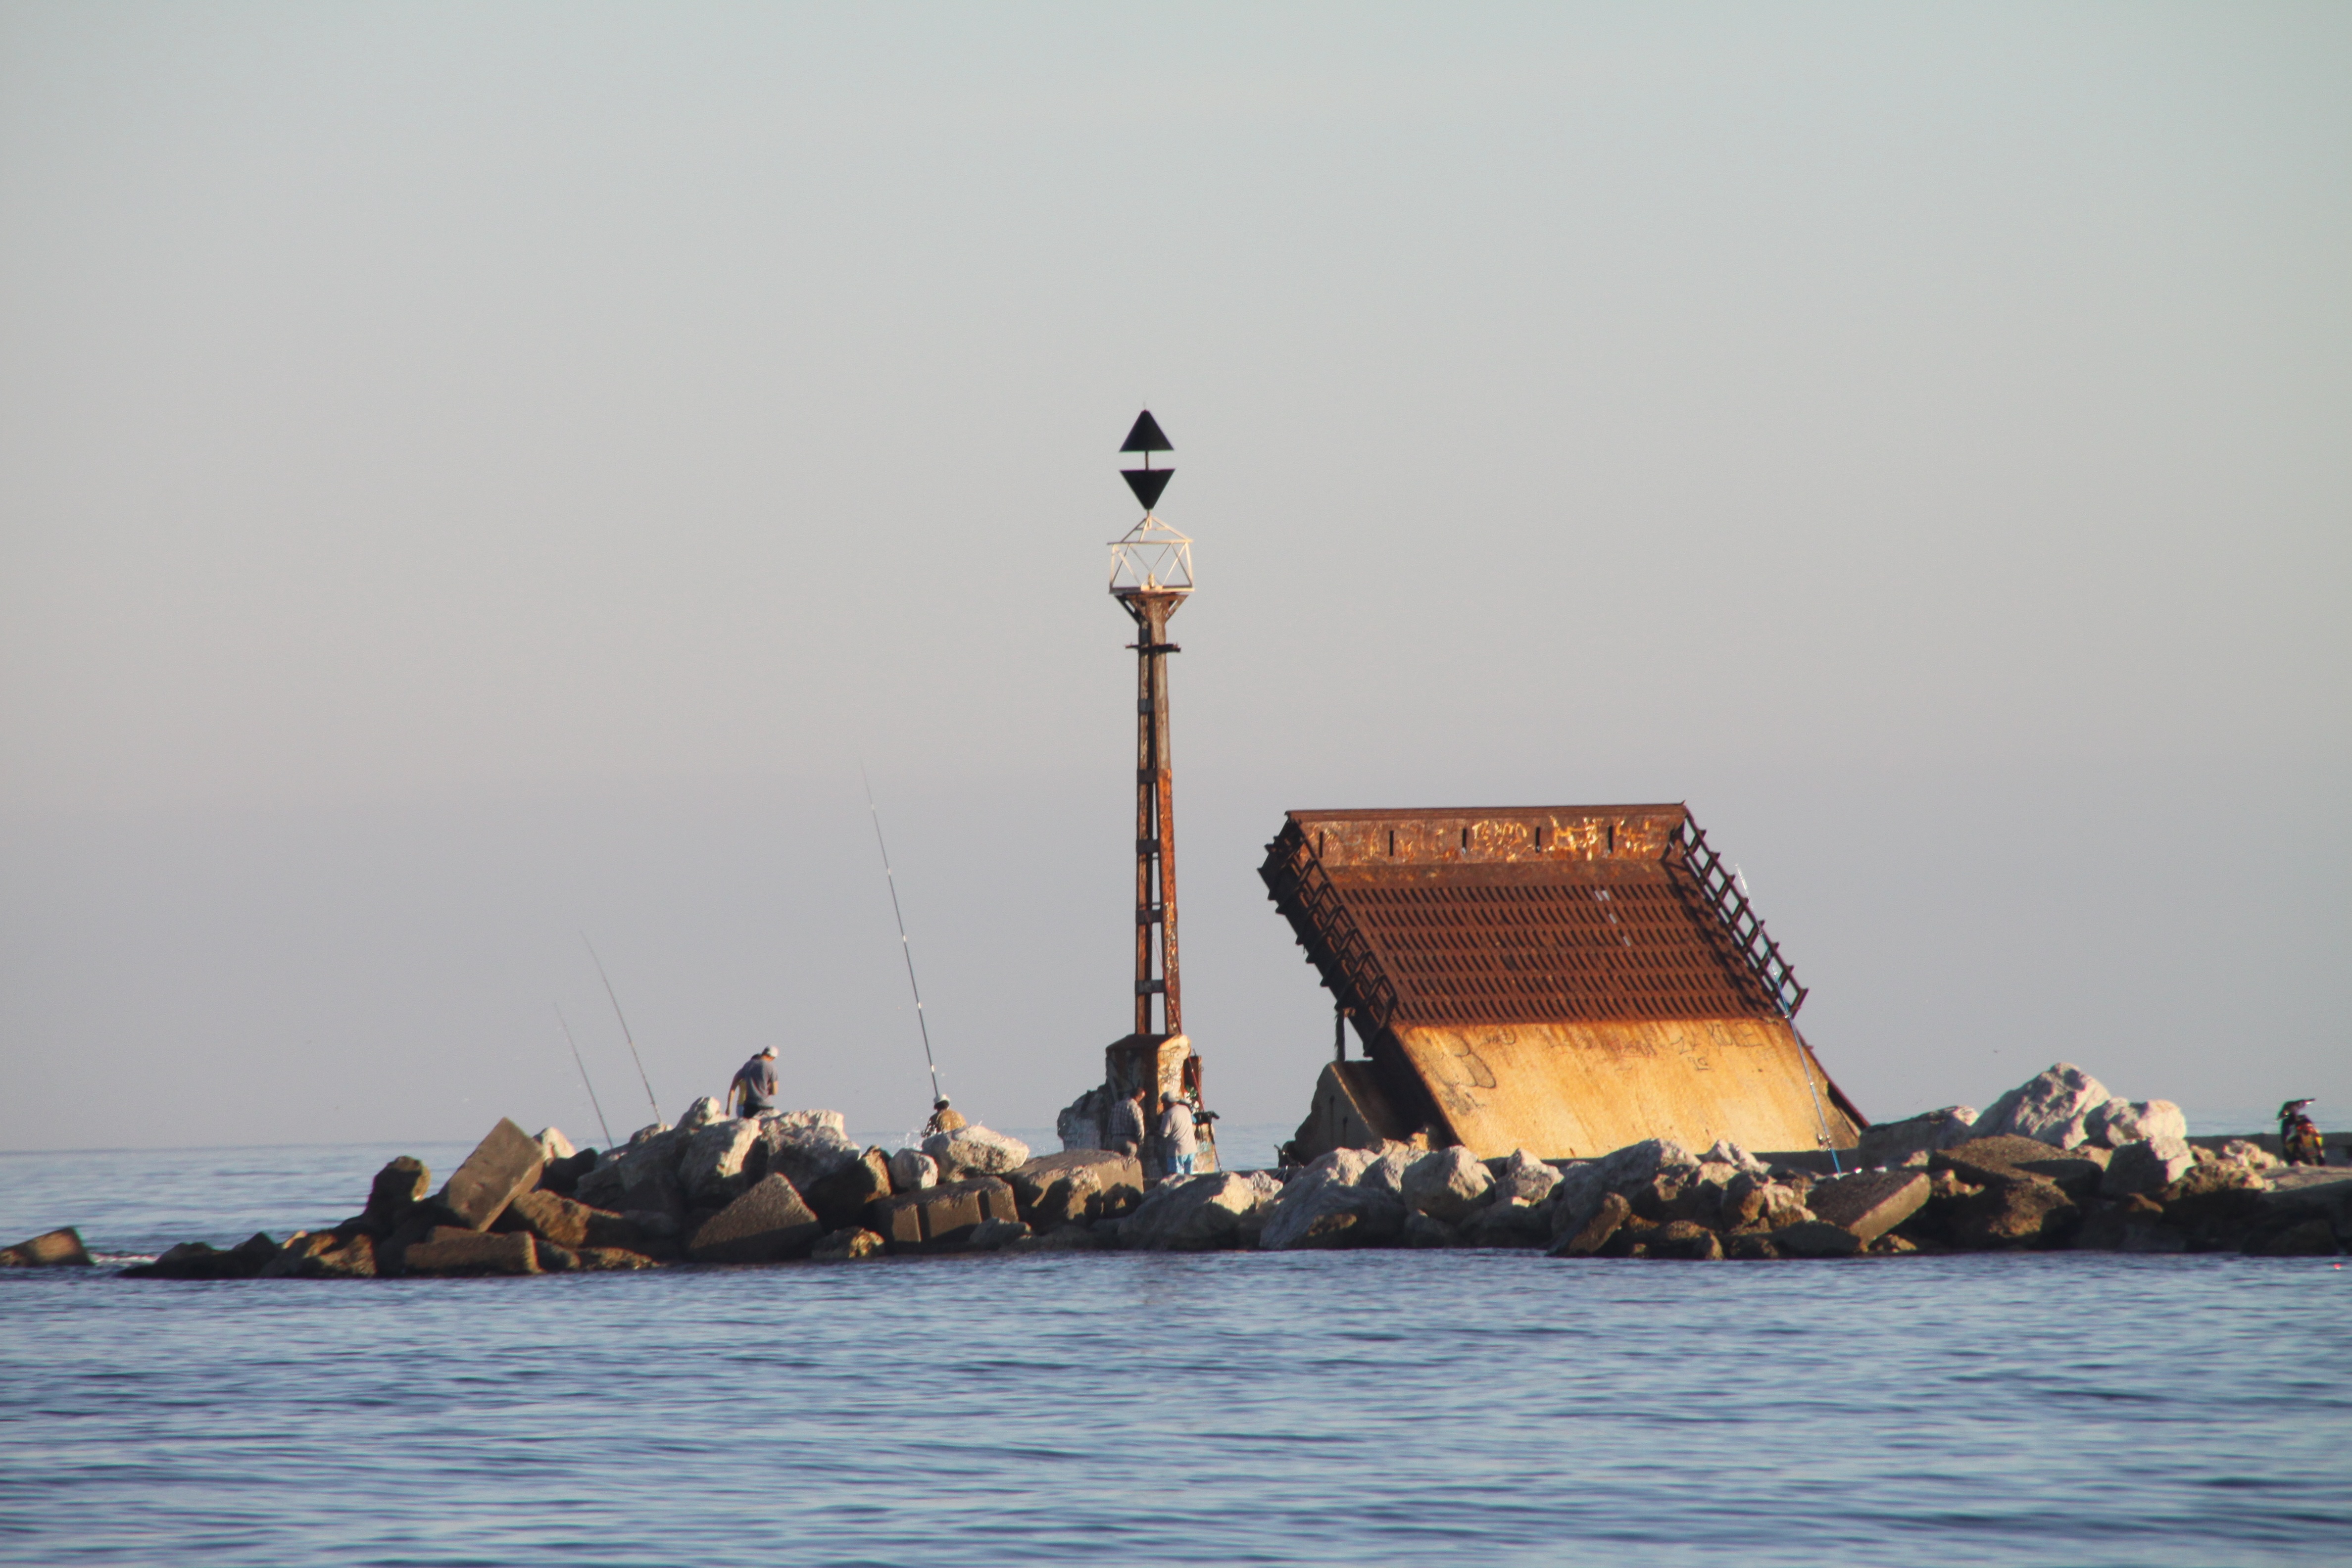
beach, sea, coast, ocean, boat, ship, spring, vehicle, tower, fishing, bay, port, boating, navy, watercraft, warship, malaga